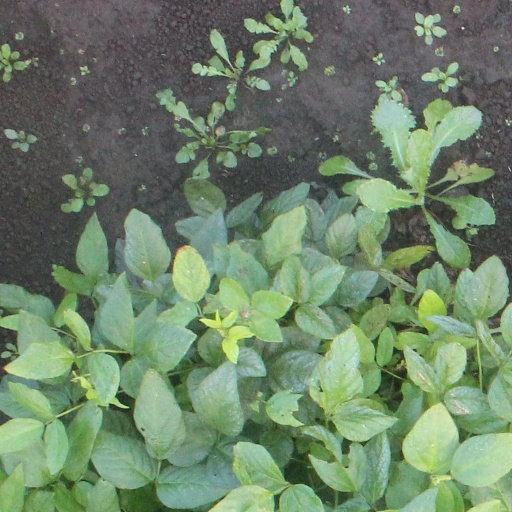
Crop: soybean